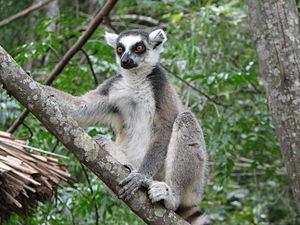
Lémur catta dans le parc national de l'Isalo, Madagascar
Le parc national de l'Isalo est une aire protégée de Madagascar, déclarée parc national en 1999.
Le Lémur catta ou Maki catta est un primate lemuriforme de la famille des Lemuridae. Avec sa longue queue annelée de blanc et de noir, il est le plus connu et le plus emblématique des lémuriens. Comme tous ces derniers, il est endémique de Madagascar et évolue dans les fourrés épineux et les forêts sèches du sud de l'île.
Madagascar, en forme longue la république de Madagascar, est un État insulaire situé dans l'océan Indien et géographiquement rattaché au continent africain, dont il est séparé par le canal du Mozambique. C’est la cinquième plus grande île du monde après l'Australie, le Groenland, la Nouvelle-Guinée et Bornéo. Longue de 1 580 km et large de 580 km, Madagascar couvre une superficie de 587 000 km². Sa capitale est Antananarivo et le pays a pour monnaie l'ariary. Ses habitants, les Malgaches, sont un peuple austronésien parlant une langue malayo-polynésienne : le malgache. Le pays est entouré par d'autres îles et archipels dont l'île Maurice, les Seychelles, Mayotte, les Comores et La Réunion.
Cet article recense les timbres de Mayotte émis en 1997 par La Poste. Il s'agit des premiers timbres spécifiques dans cette collectivité territoriale d'outre-mer depuis les derniers timbres de l'archipel français des Comores en 1975 ou du dernier timbre de la colonie mahoraise émis en 1907.